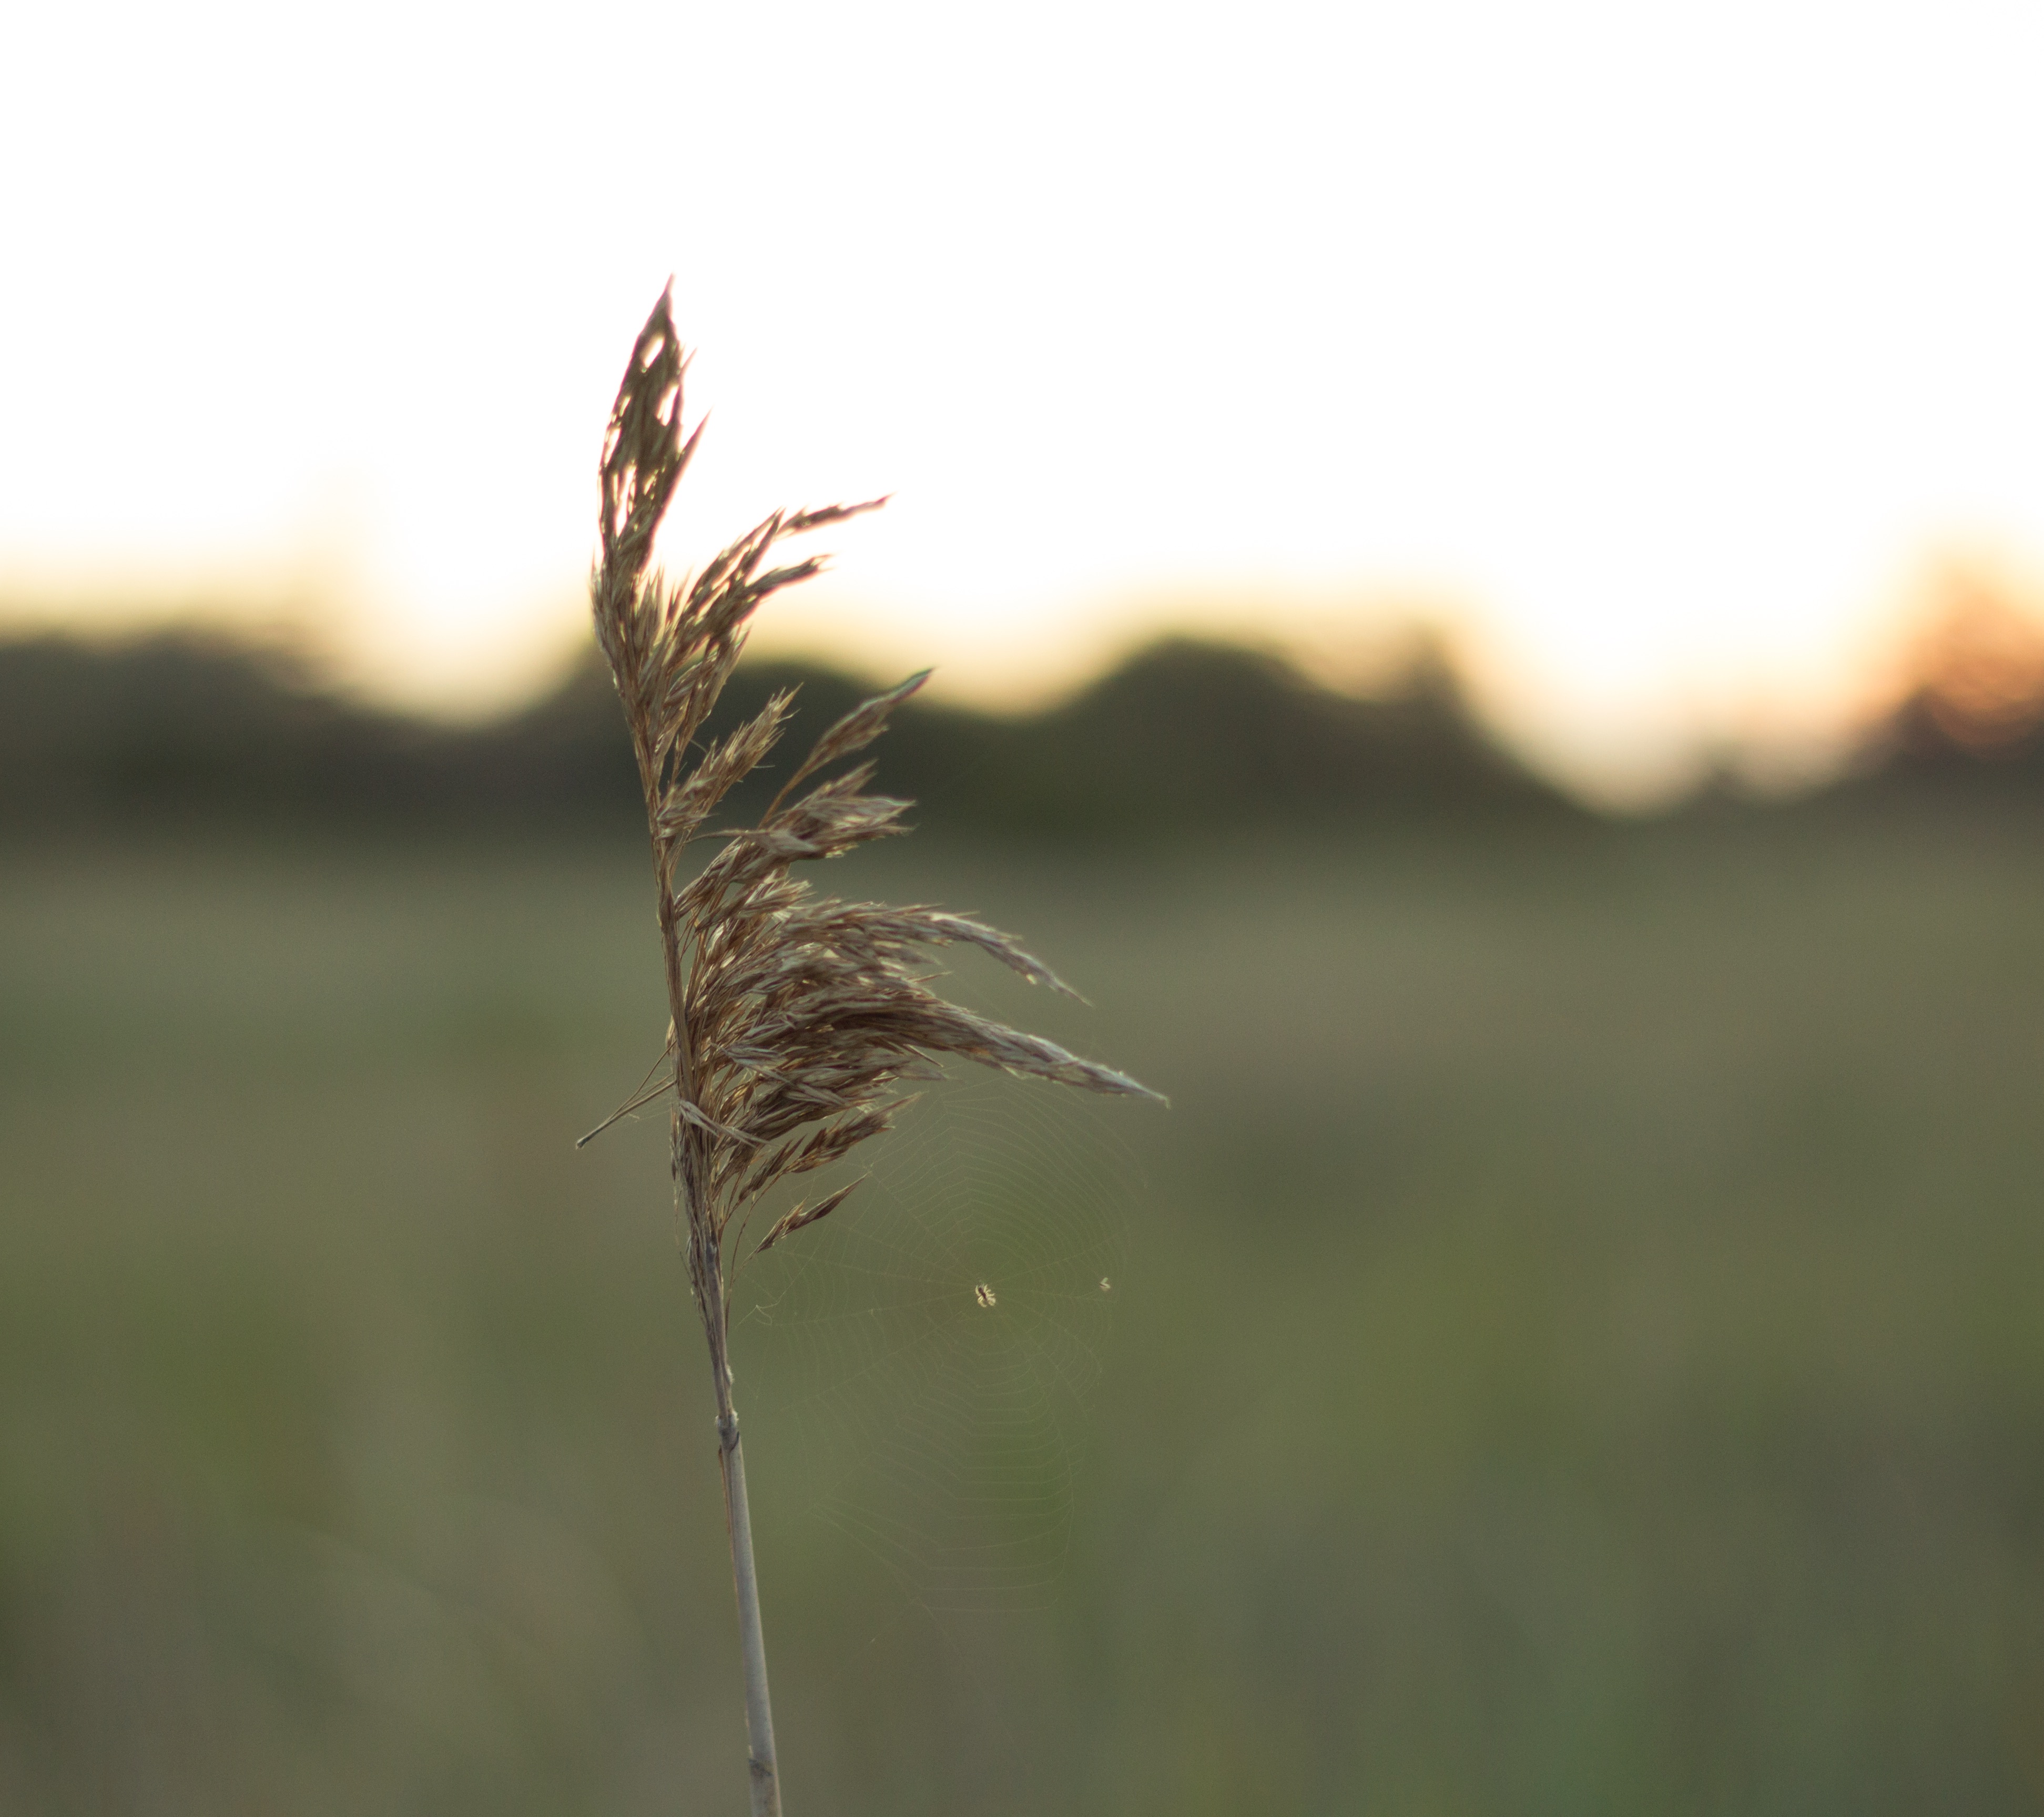
nature, grass, branch, plant, field, meadow, prairie, sunlight, leaf, flower, flora, close up, grassland, macro photography, grass family, plant stem